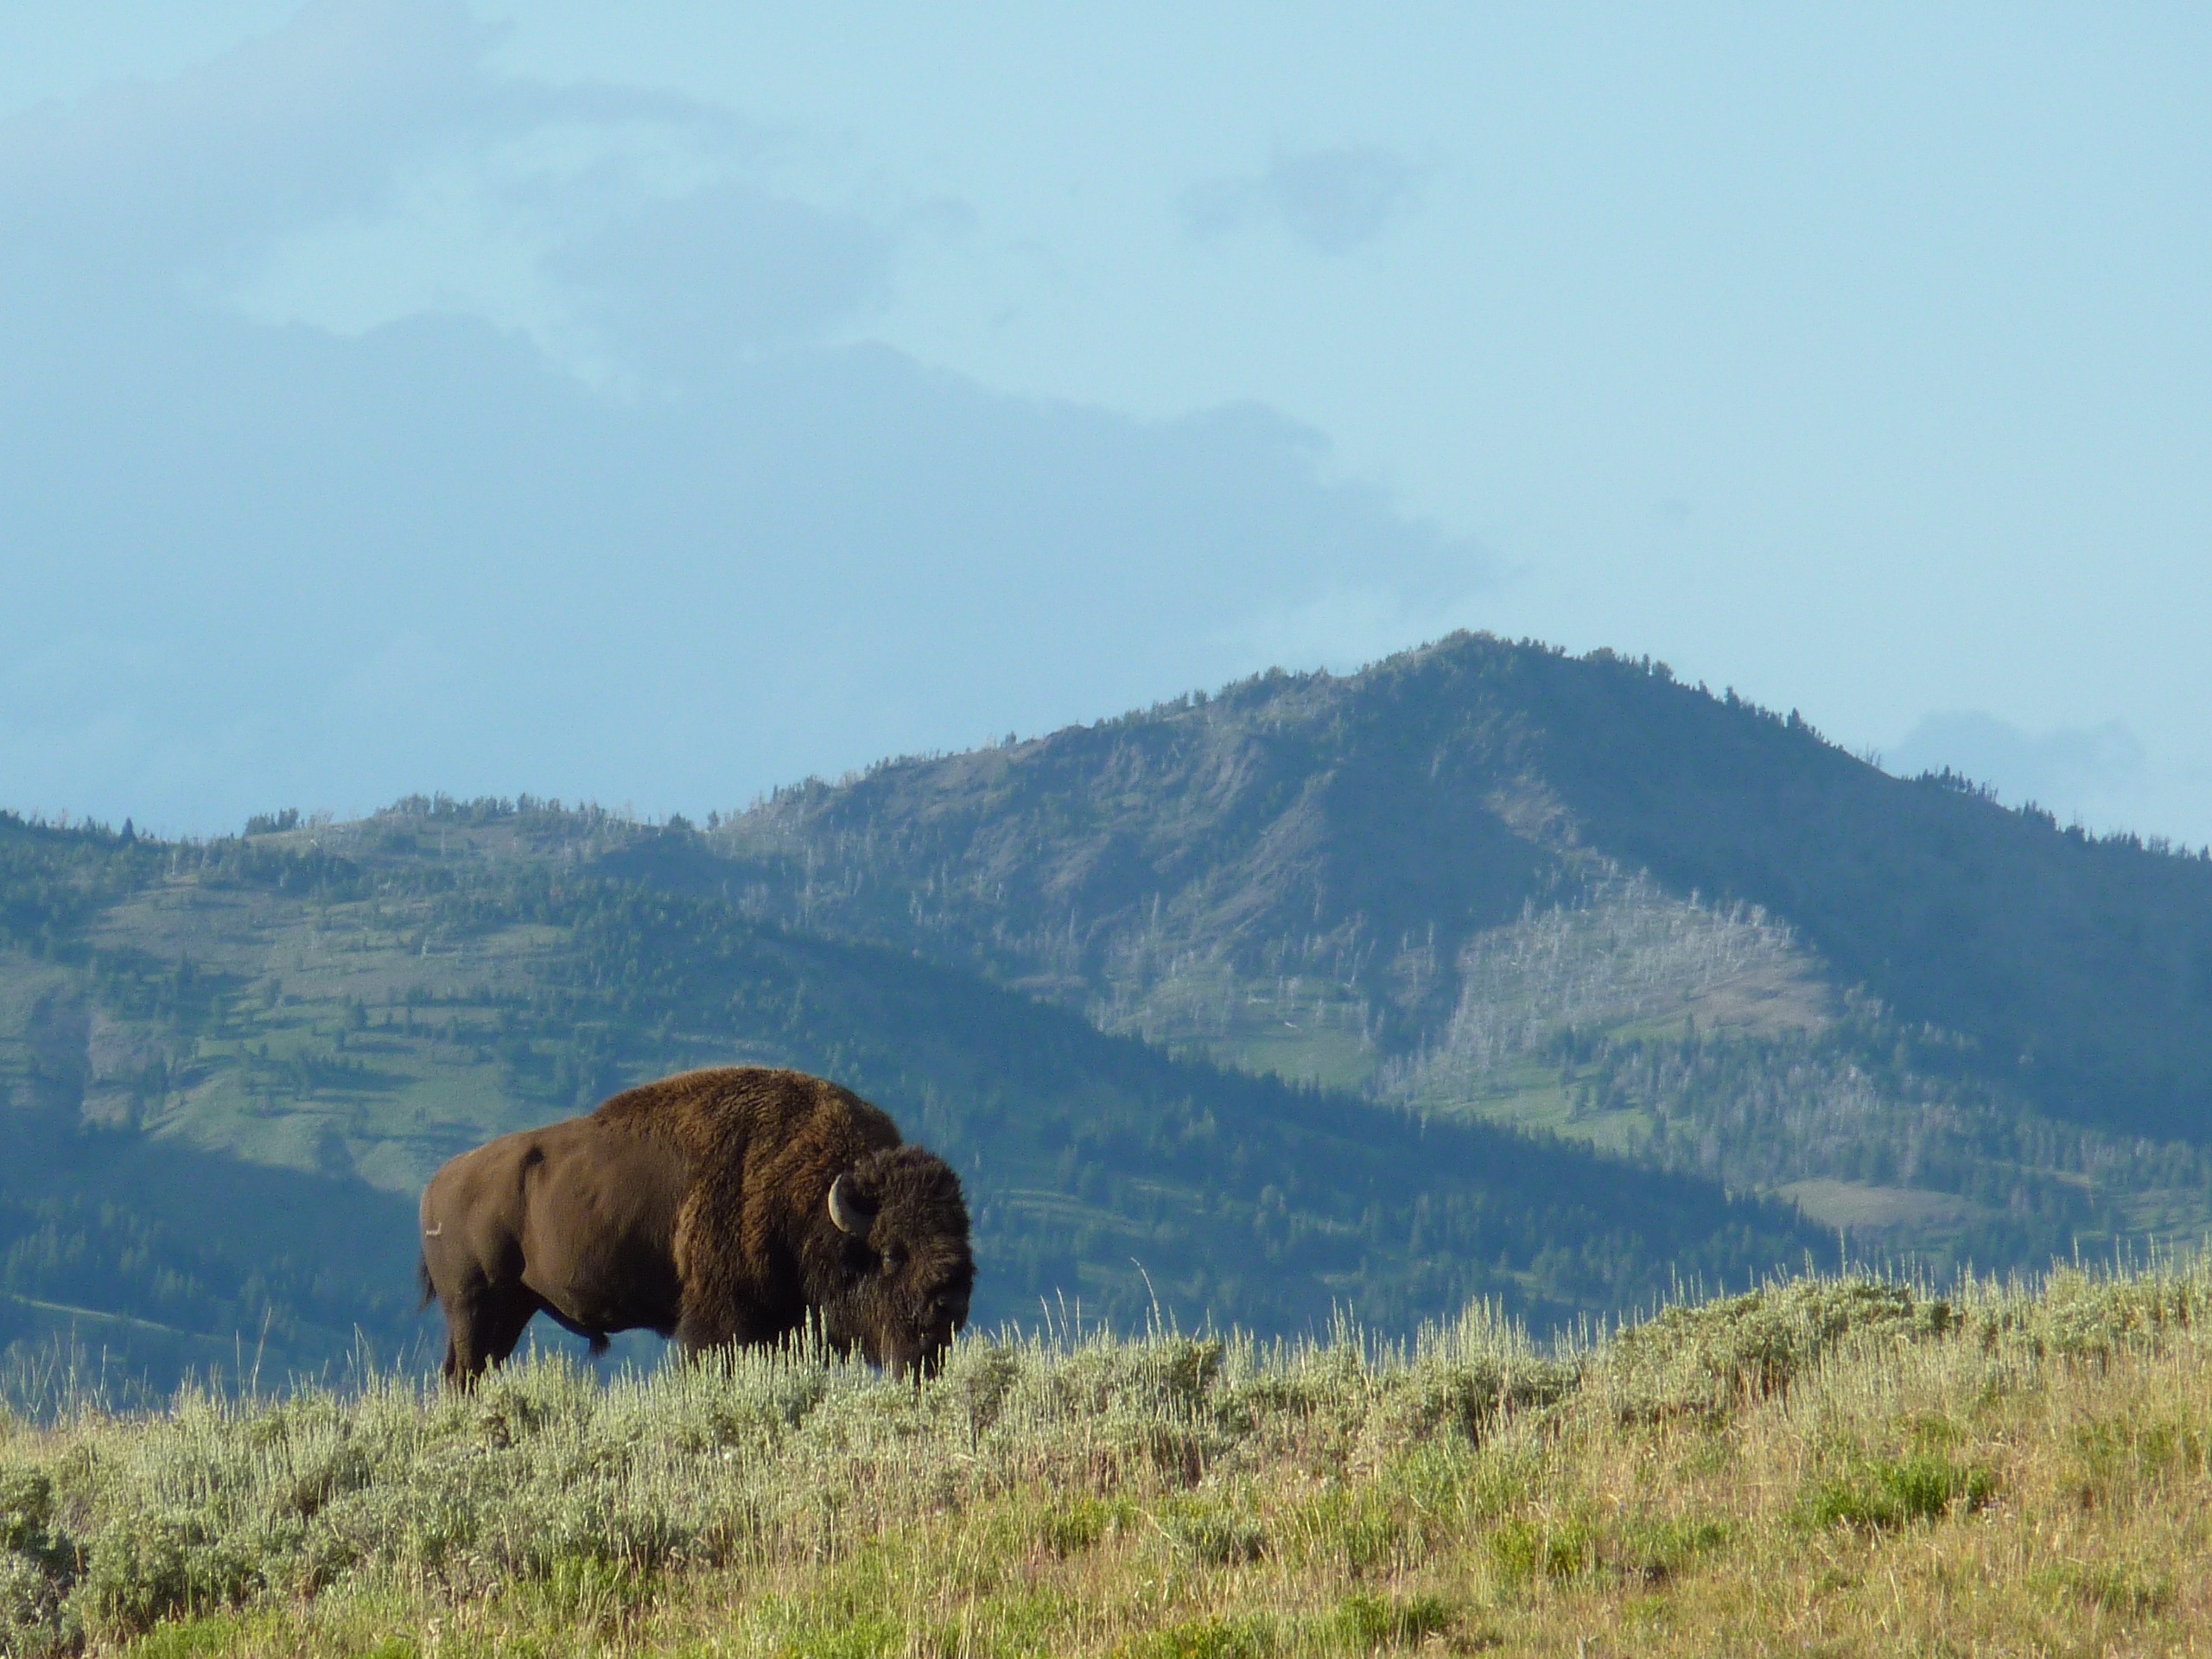
wilderness, mountain, meadow, prairie, hill, wildlife, herd, pasture, grazing, usa, mammal, savanna, plain, grassland, plateau, bison, wyoming, ecosystem, yellowstone national park, steppe, cattle like mammal